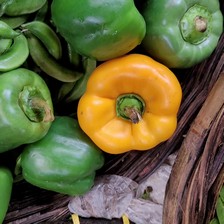
Label: pepper